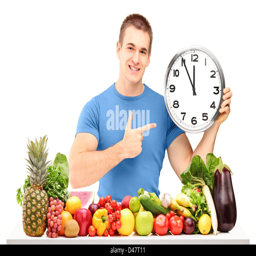
young man holding a clock and posing with a pile of fruits and vegetables , isolated on white background